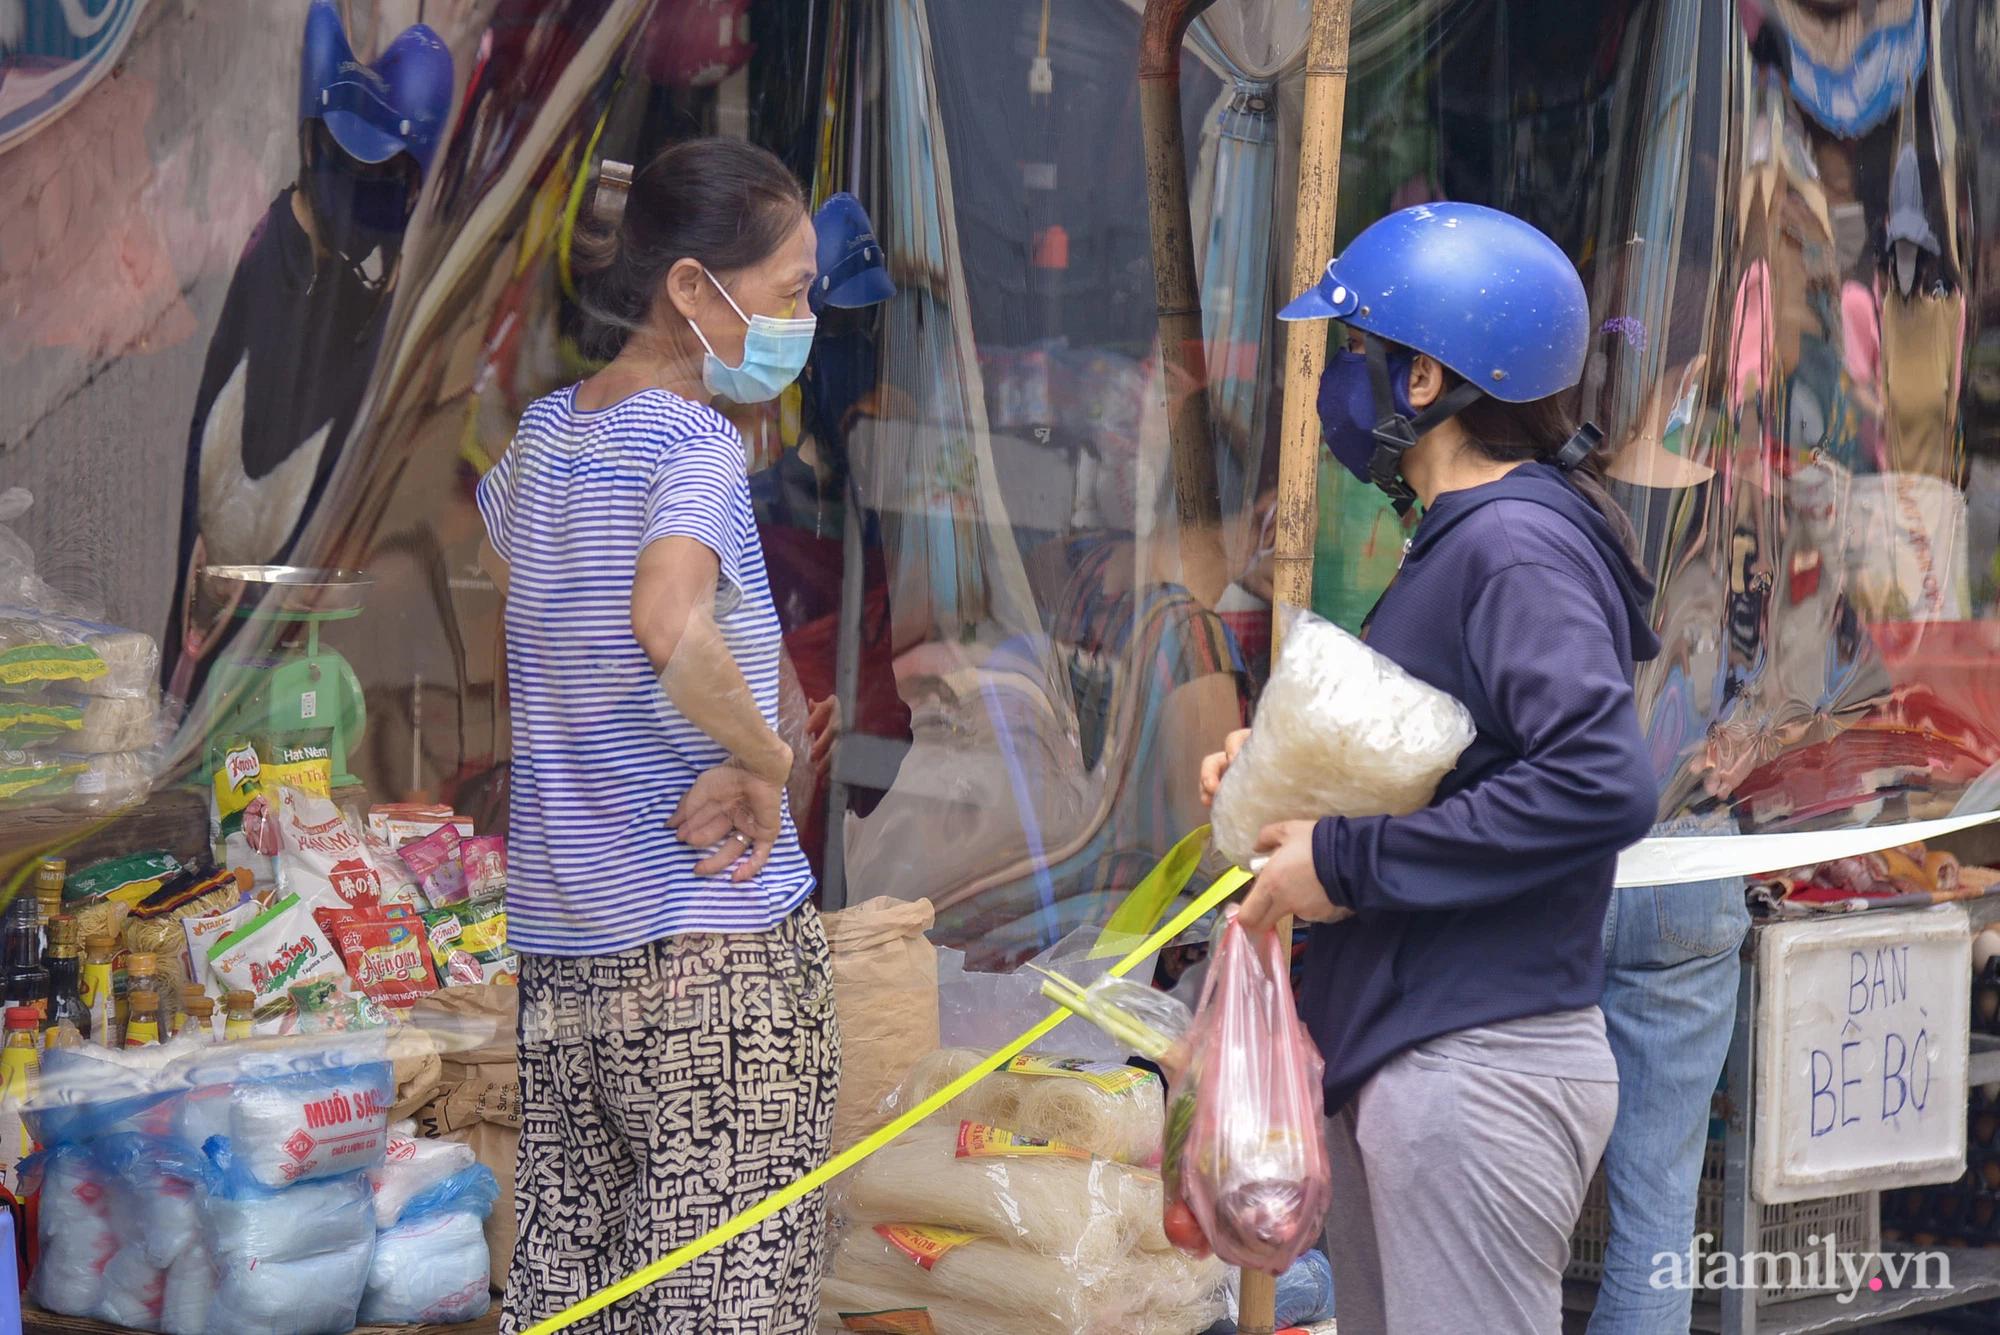
có hai người phụ nữ đang trò chuyện cùng nhau ở hai bên dải phân cách màu vàng